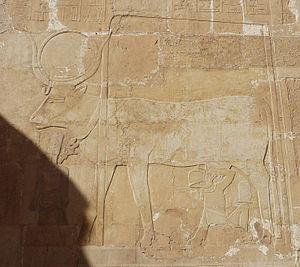
Bas-relief d'Hatchepsout nourrie au pis d'hathor dans la chapelle d'Hathor, temple d'Hatchepsout, Deir el-Bahari, nécropole thébaine, Égypte